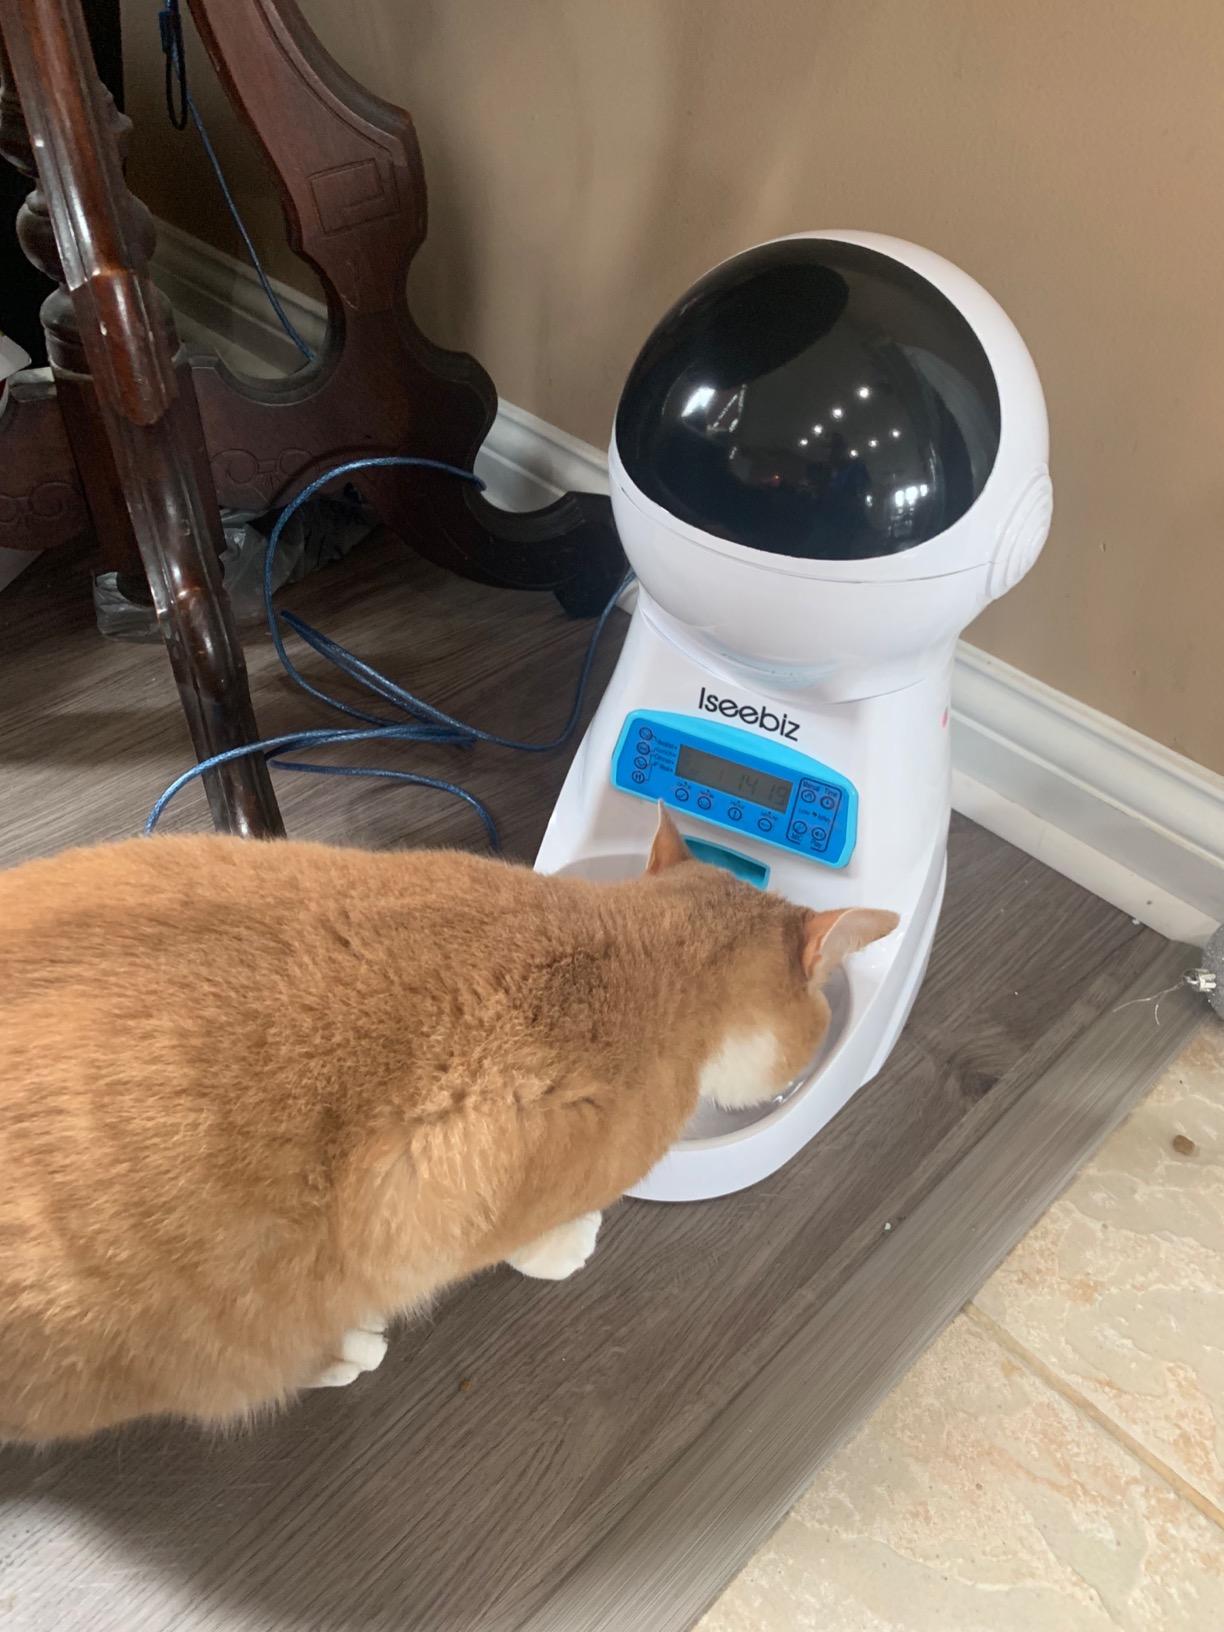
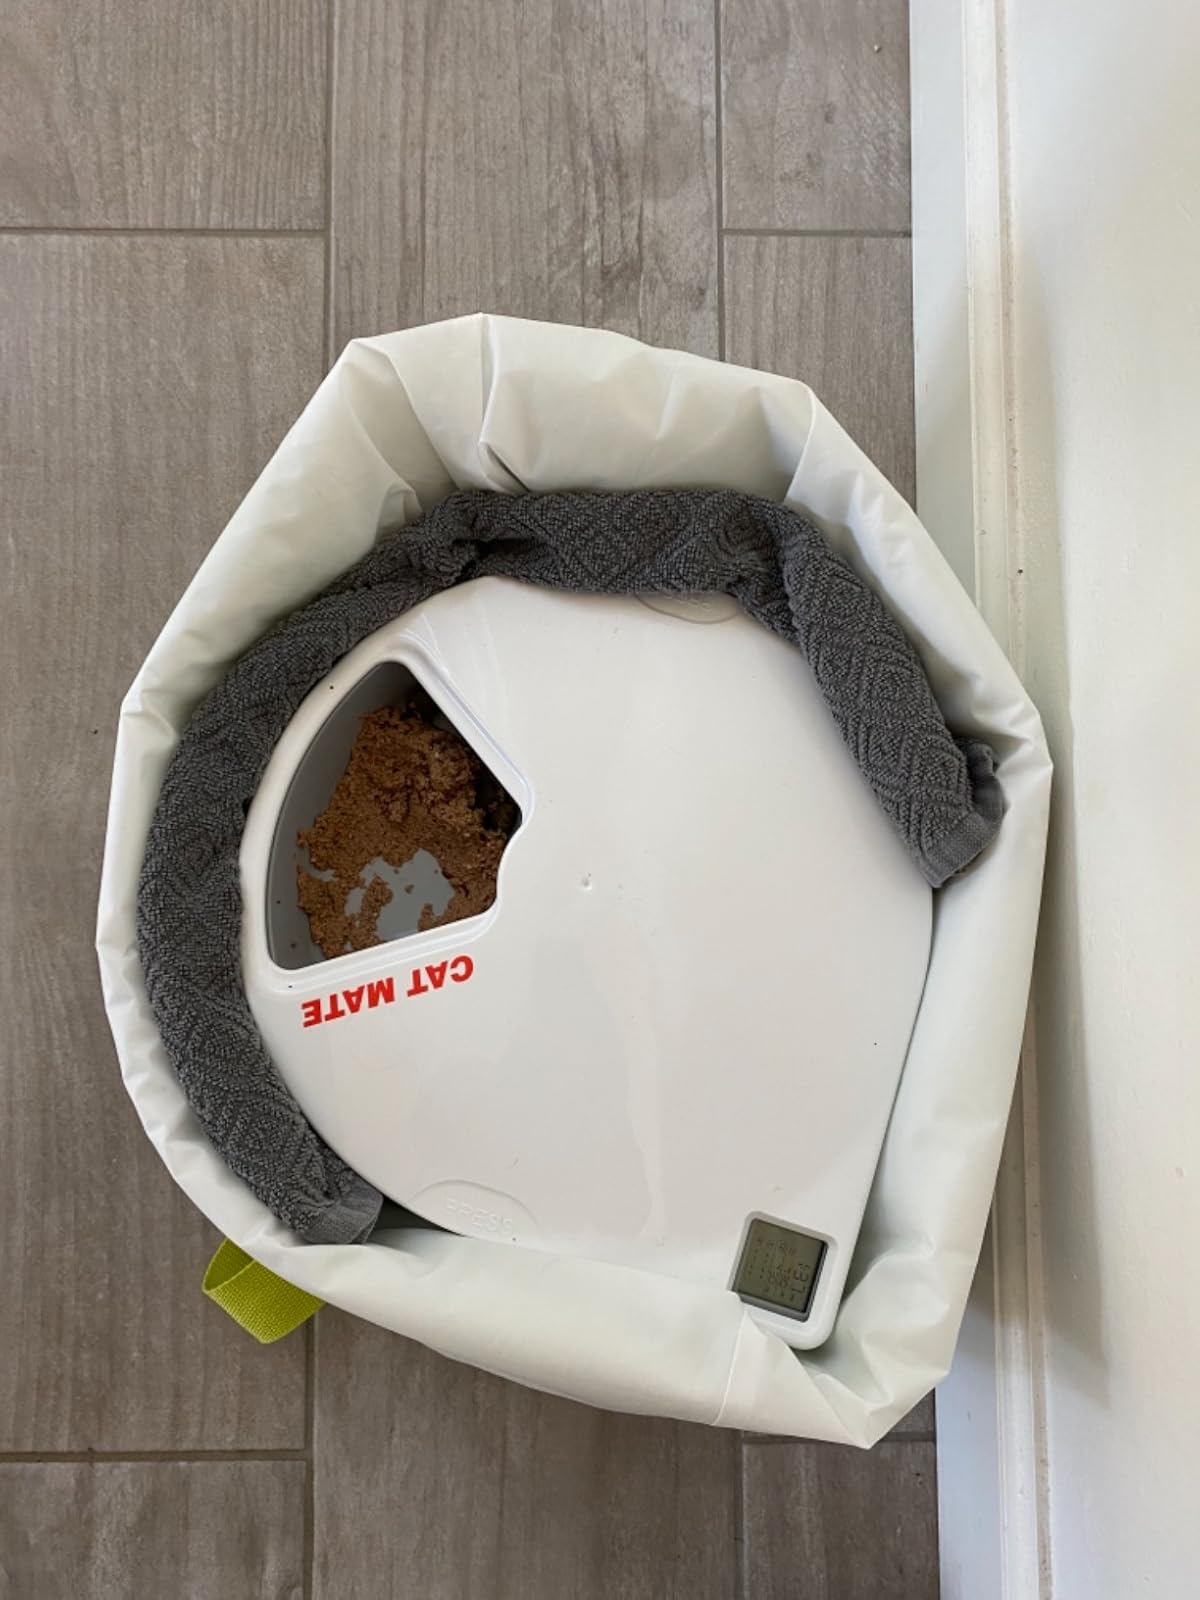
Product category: items_feeder
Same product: no